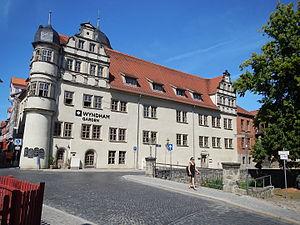
Le Château de Quedlinburg, aussi appelé "Hagensches Freihaus", est un château urbain de style renaissance situé à l'entrée de la vieille ville de Quedlinburg, en Allemagne. Le maître douvrage Christoph von Hagen a réussi à construire cet ouvrage massif entre 1564 et 1566 dans le style de l'architecture seigneuriale du Temps pour construire. Aujourd'hui, comme un Hôtel utilisée Adelshof fait Partie du Patrimoine mondial de l'UNESCO historique de la ville aux maisons à colombages de Quedlinburg. Dans Quedlinburger Denkmalverzeichnis, c'est comme Edelhof inscrit.